Describe the emotion expressed in this image:  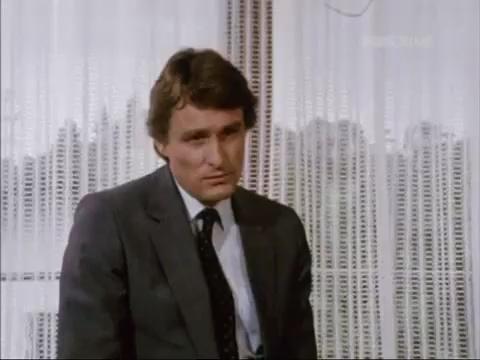
This person displays Suffering, valence and arousal with low intensity.